Salcombe Cannon Wreck

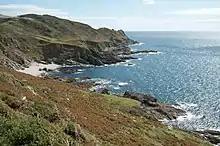
Salcombe Cannon Wreck Site

The Salcombe Cannon wrecksite is close to two other designated wrecksites in the Erme Estuary which the South West Maritime Archaeological Group (SWMAG) was licensed to investigate. In 1992 this group described the Salcombe Cannon site as: